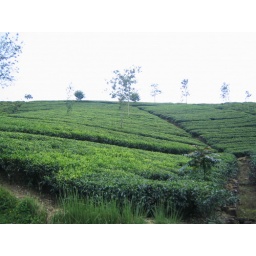
A common sight along the roads in the hill country